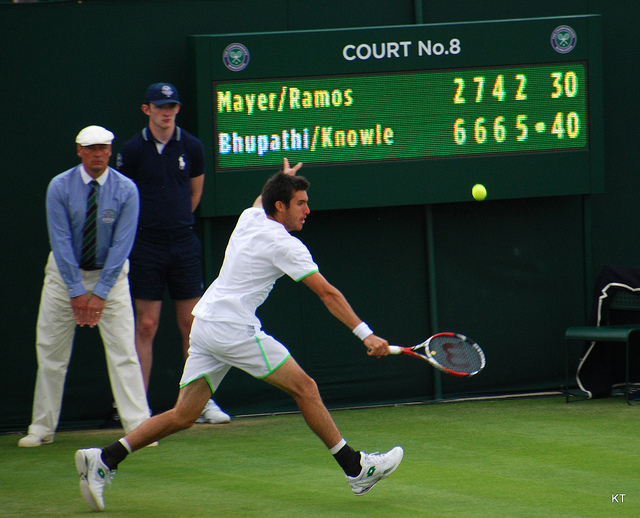
một nam vận động viên tennis đưa vợt về phía quả bóng